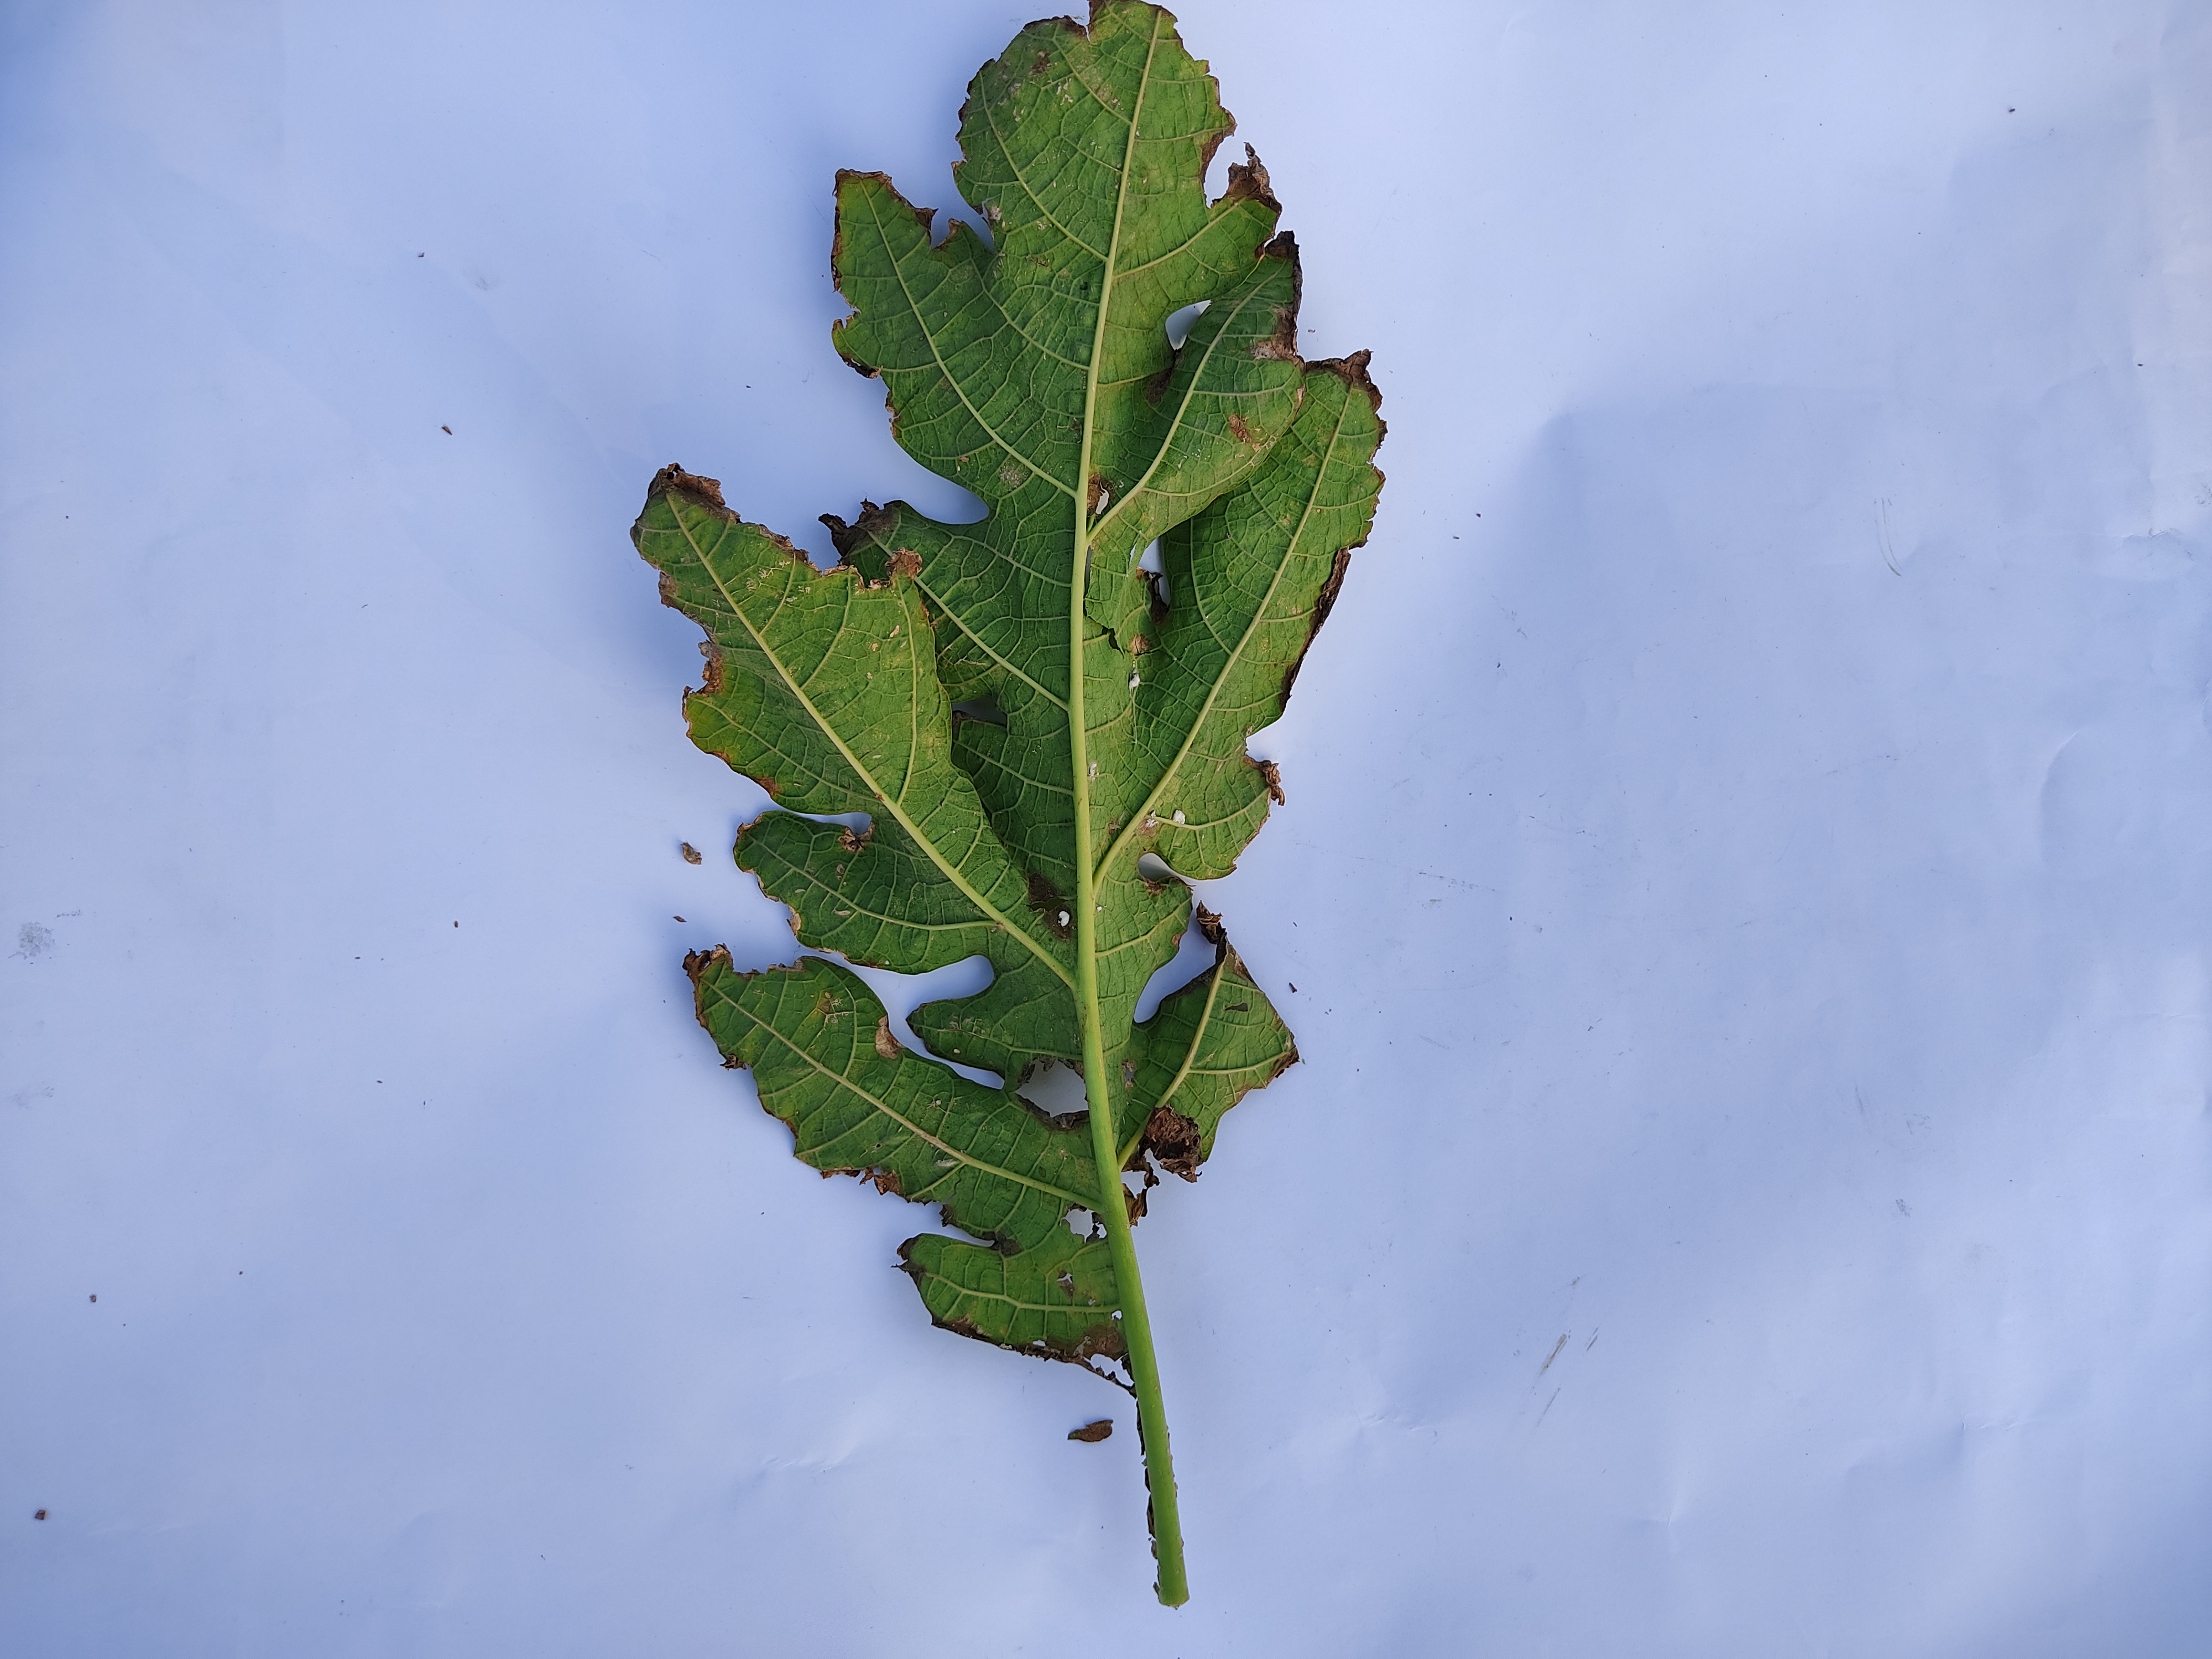
Label: Mite Disease